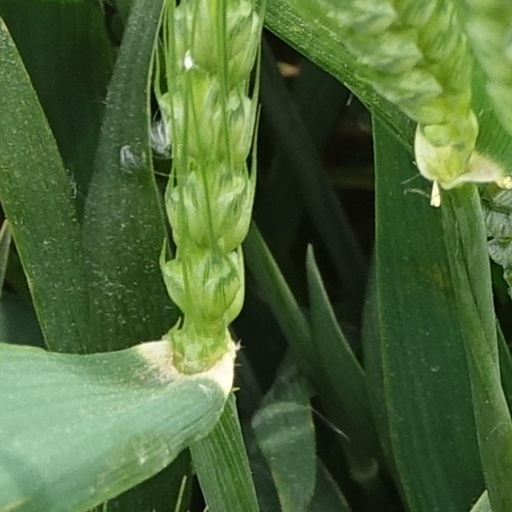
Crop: wheat